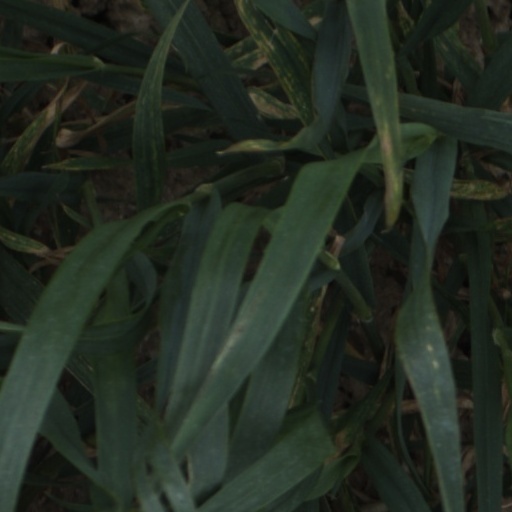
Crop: wheat